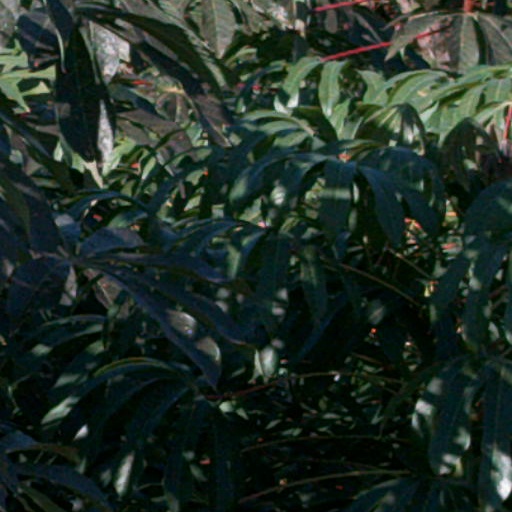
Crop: cassava